Pé de moleque
Also known as:
de - German: Pé-de-Moleque
jv - Javanese: Pé-de-moleque
pt - Portuguese: Pé de moleque
Category: sweets, snack (peanut)
Cuisine: Brazilian
Associated cuisines: Brazilian
Area: Brazil
Countries: Brazil
Region: South America

The dish is a candy made of peanuts and molasses.

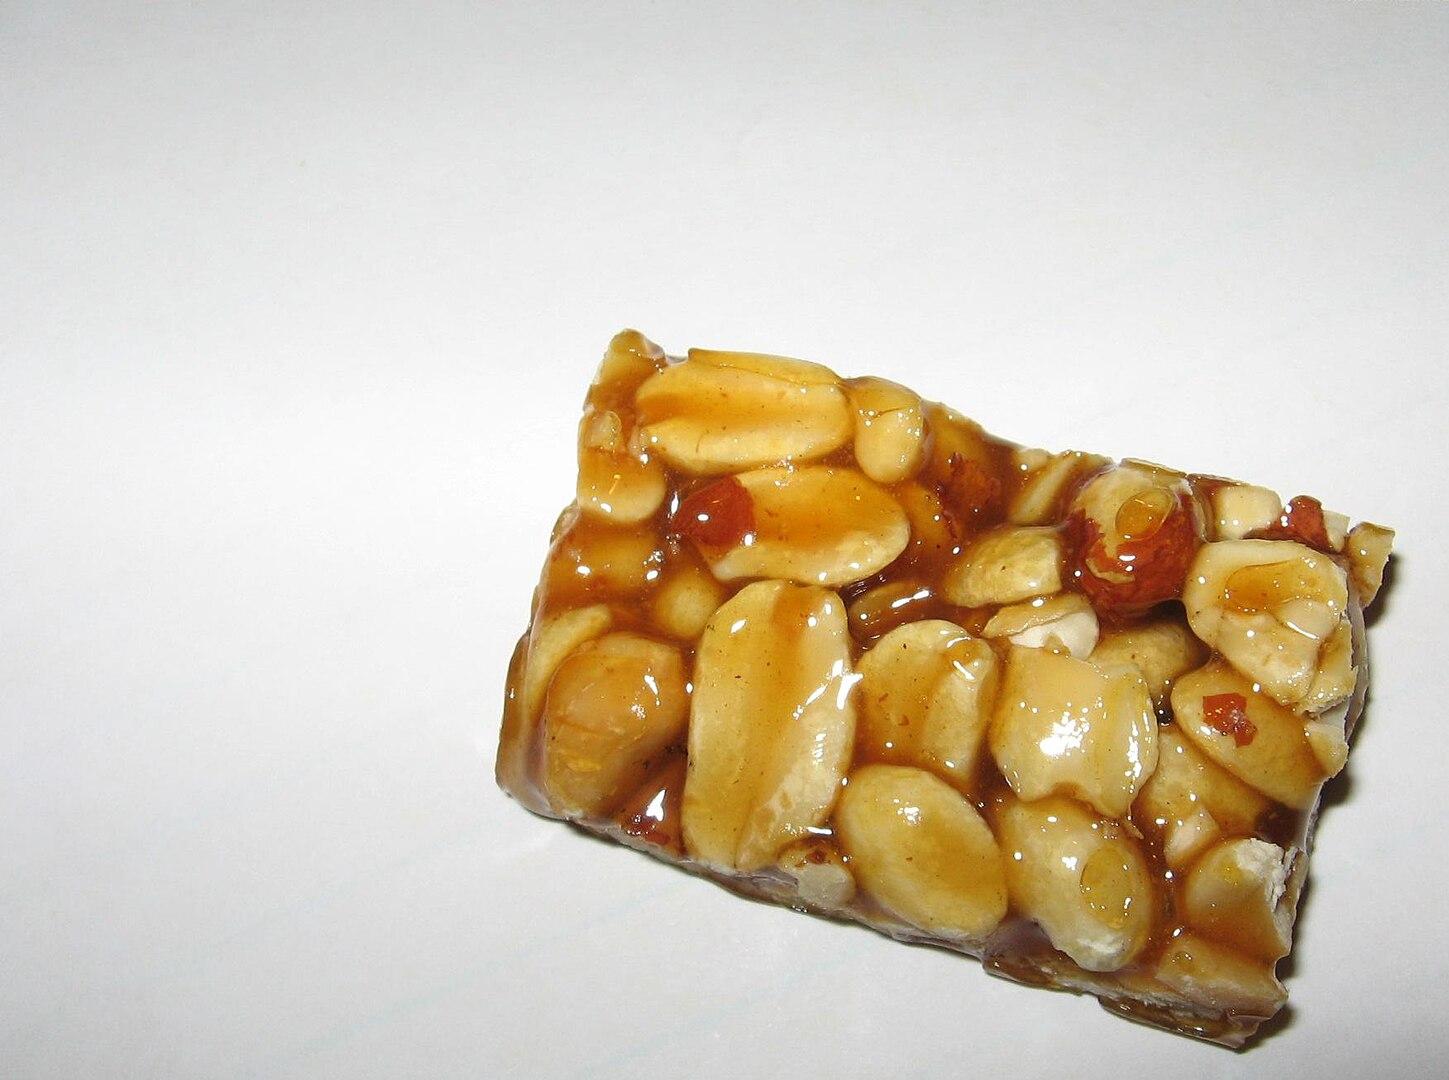